Exposome

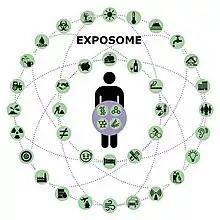
Example representation of the environmental factors characterizing the exposome.

The exposome is a concept used to describe environmental exposures that an individual encounters throughout life, and how these exposures impact biology and health. It encompasses both external and internal factors, including chemical, physical, biological, and social factors that may influence human health.